Troy Sachs

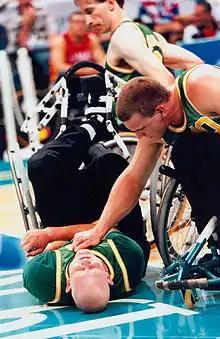
Sachs in the gold medal game against Great Britain at the 1996 Atlanta Paralympics

Sachs made his first team appearance for the Australia men's national wheelchair basketball team in 1992. In 1998, he competed at the World Championships, where the Rollers finished fourth. In 2002, he was part of the Australian national side that finished fourth at the World Championships. In 2004, he was part of the Australian team that finished first at the Roosevelt Cup.